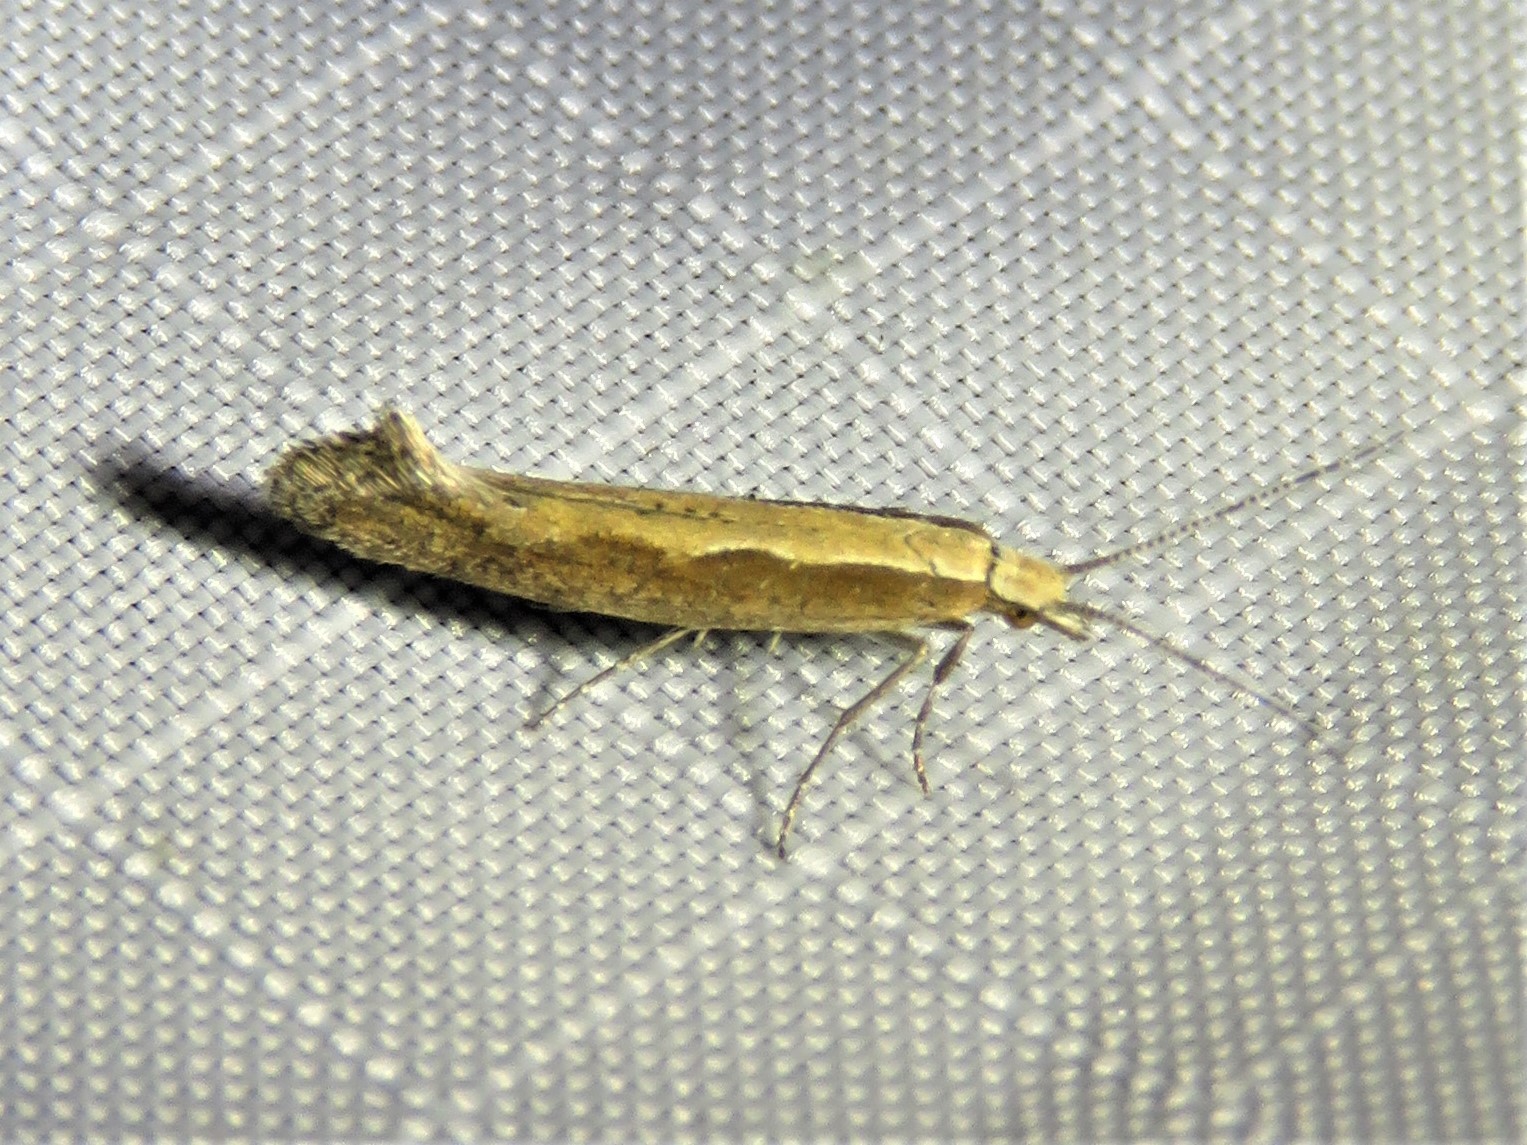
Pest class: diamondback_moth